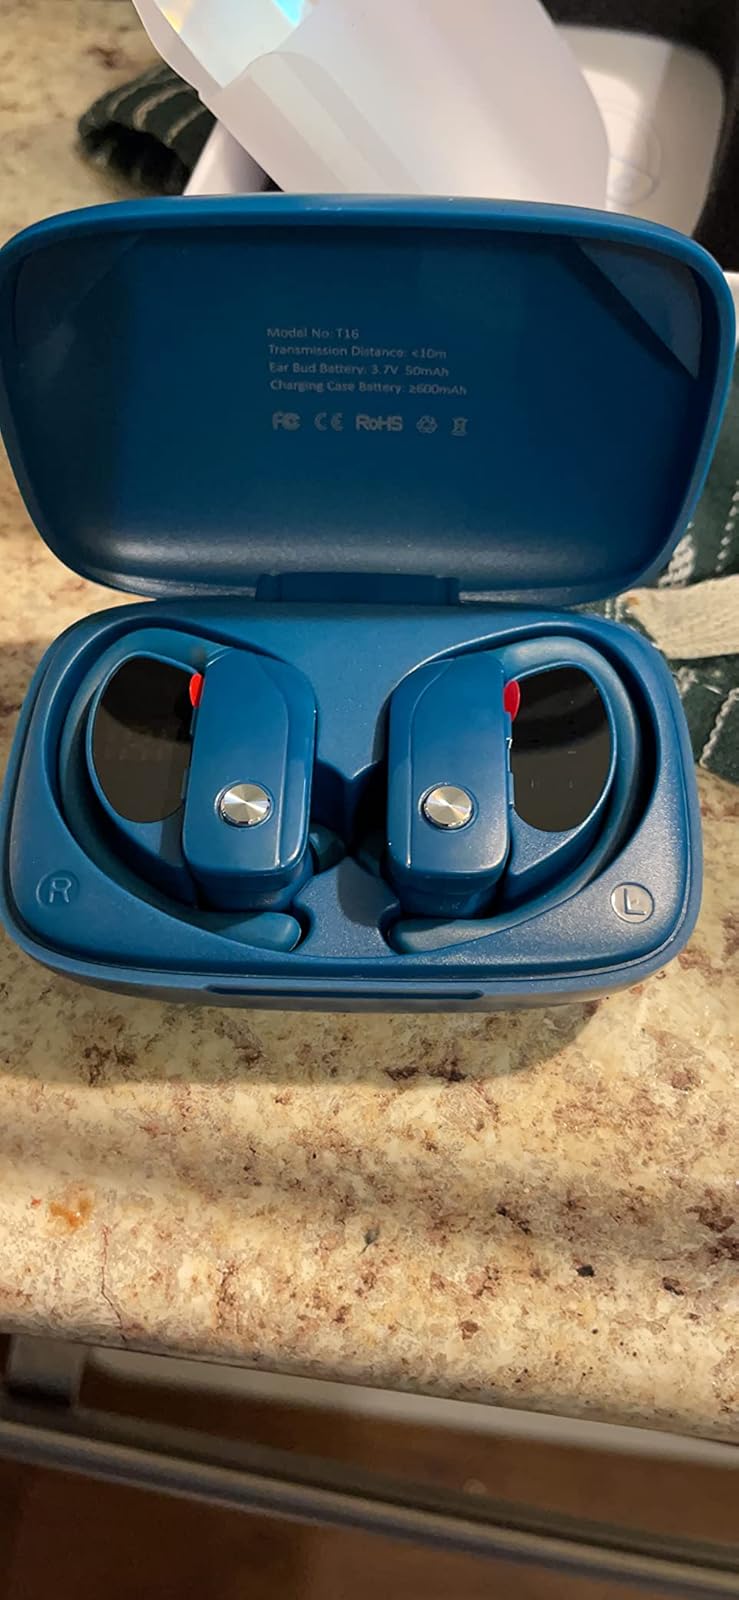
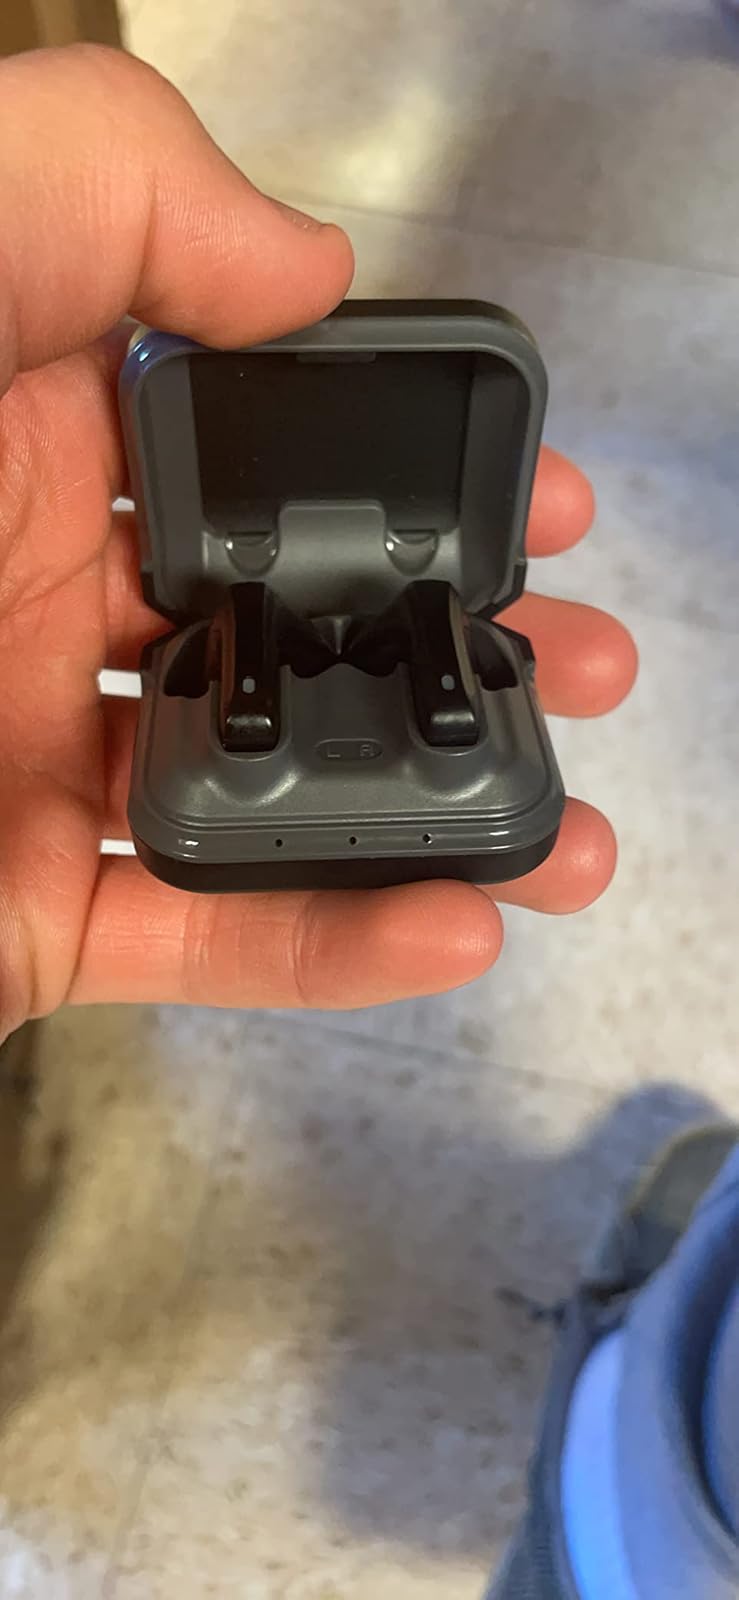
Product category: earbuds
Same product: no